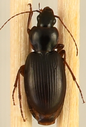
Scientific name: Synuchus impunctatus
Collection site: Harvard Forest & Quabbin Watershed NEON (HARV), plot HARV_008